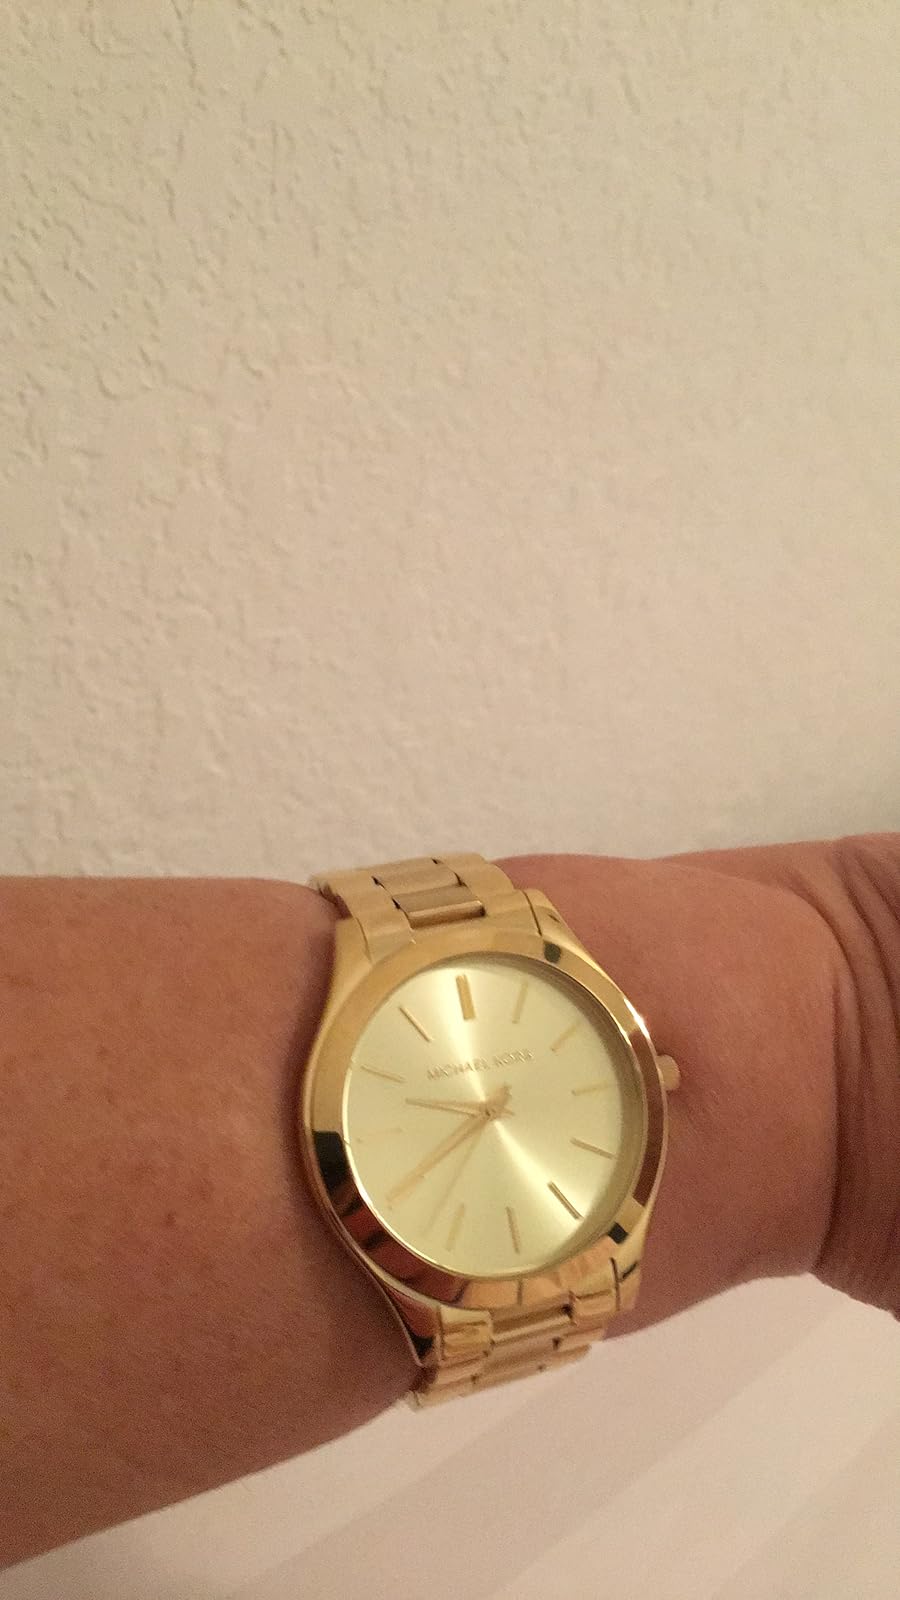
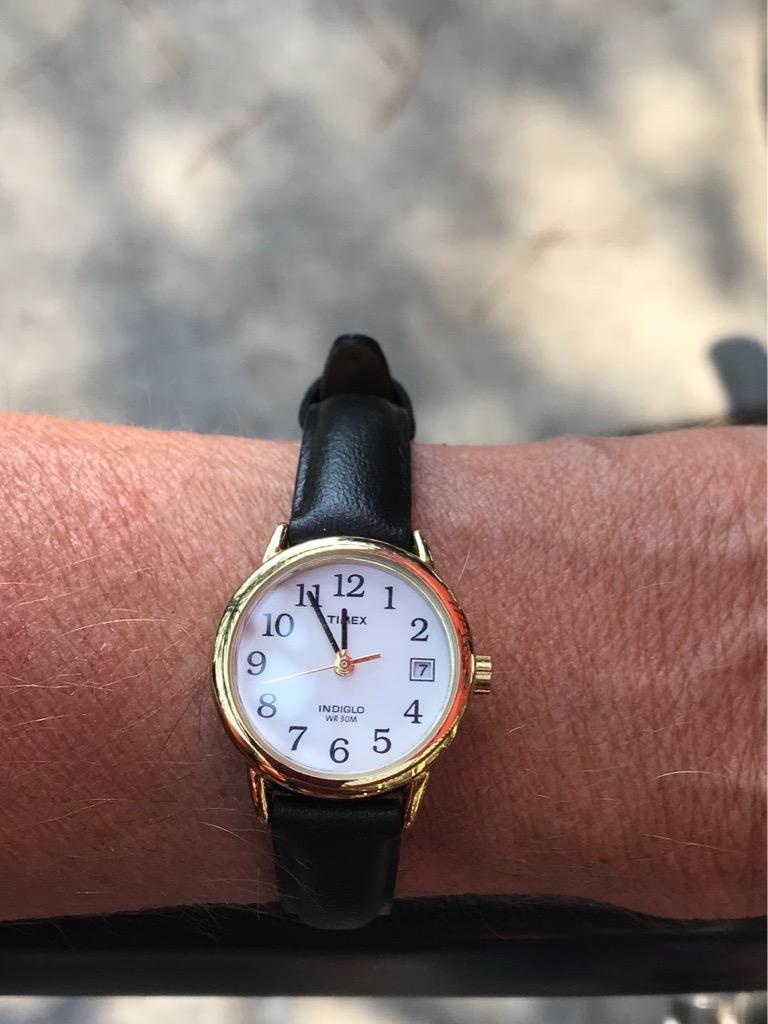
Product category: accessories_watch
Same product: no